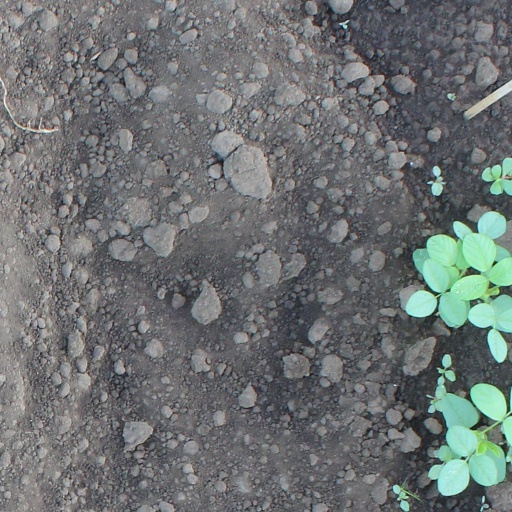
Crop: soybean